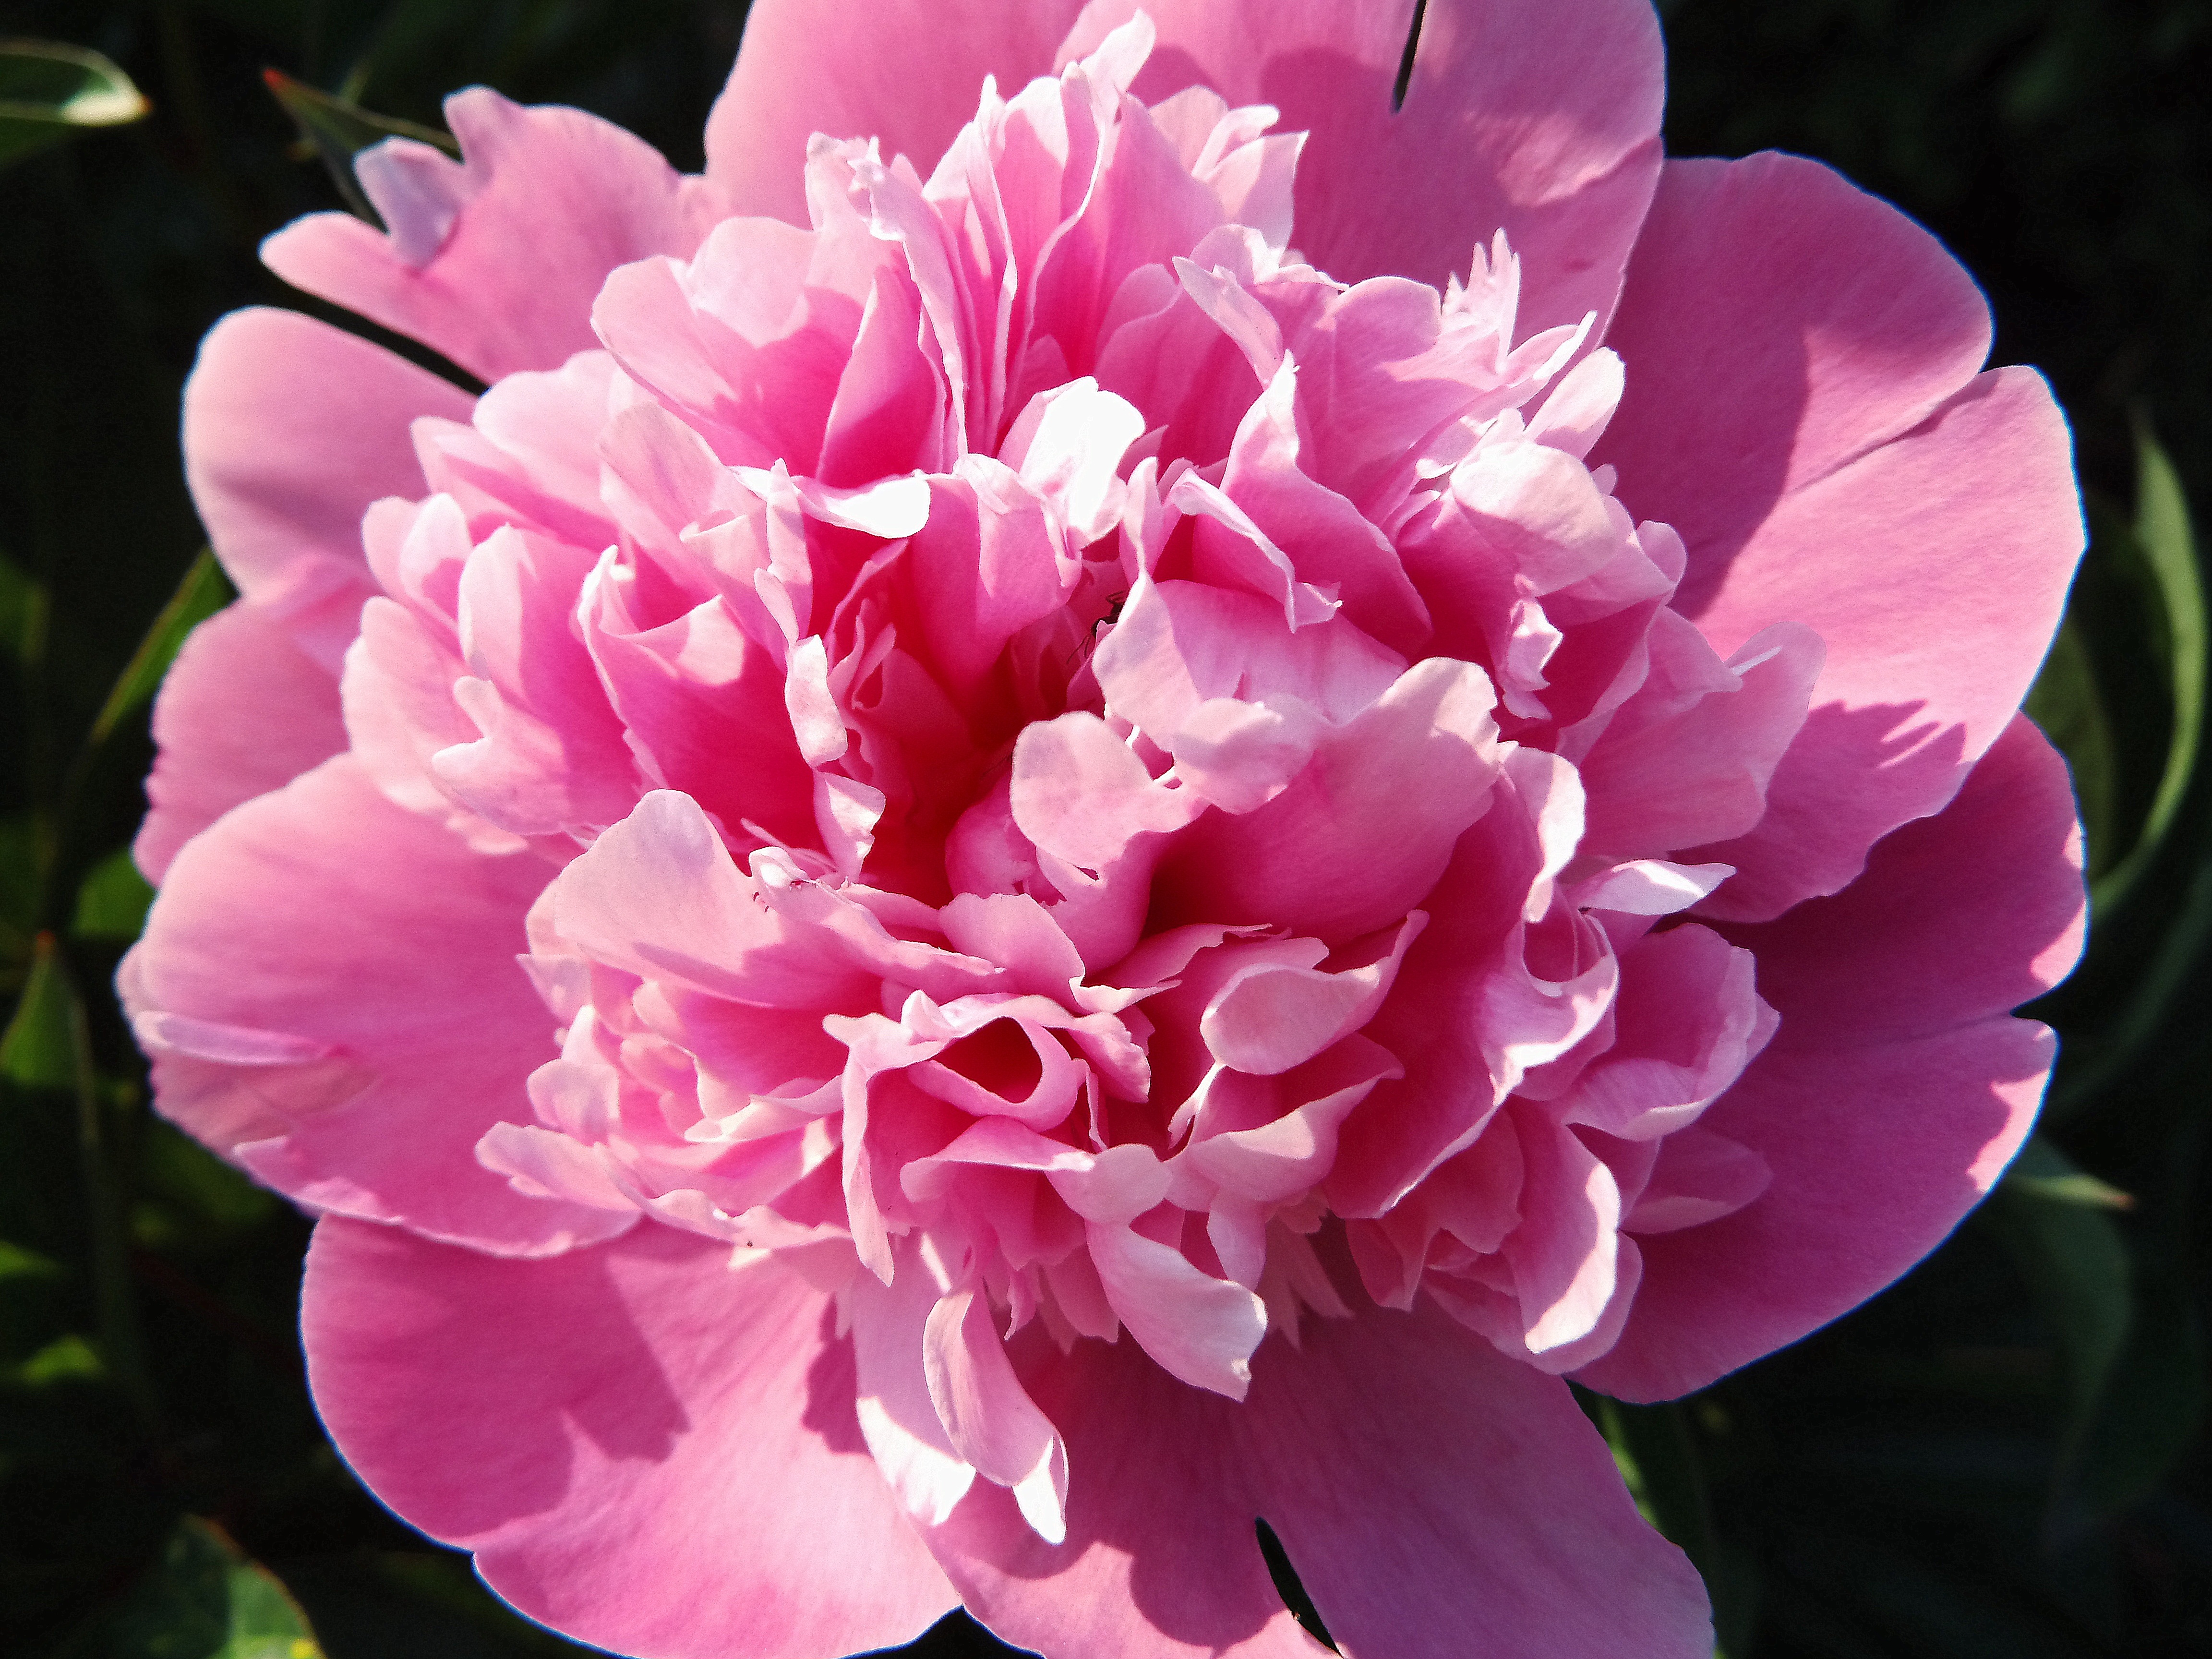
blossom, plant, sunlight, flower, petal, bloom, spring, pink, flora, peony, paeonia, flowering plant, pentecost rosengew chs, land plant, rosa centifolia